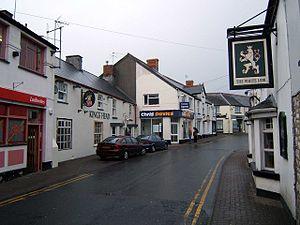
Llantwit Major est une petite ville du sud du pays de Galles, dans le Vale of Glamorgan, au bord du canal de Bristol.